Russo-Turkish War (1806–1812)

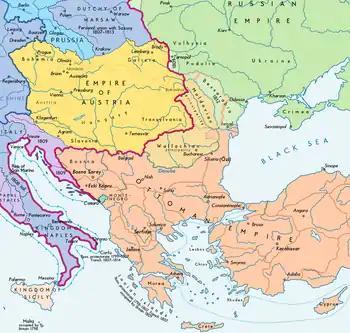
Southeast Europe after the Treaty of Bucharest

Russia decided to make peace, which was signed by the Treaty of Bucharest (1812).